Quarwood

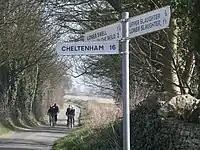
Crossroads of narrow road near Stow-on-the-Wold, looking towards Lower Swell and the town.

The house was designed by architect John Loughborough Pearson and built in 1856–59 for £8,000 for Reverend Robert William Hippisley, who was the local parish priest (rector) (1844–1899). The parish's lucrative farming and malting across its provided a then-record salary for that parish of £525 by 1870. Pearson had previously designed Treberfydd in Brecknockshire for Robert Raikes (1818–1901), Hippisley's brother-in-law and grandson of Robert Raikes, a wealthy Anglican minister who increased junior education during and after the Industrial Revolution through expanding a nationwide charity for Sunday Schools. Pearson had completed restoration work on St Edward's Church.